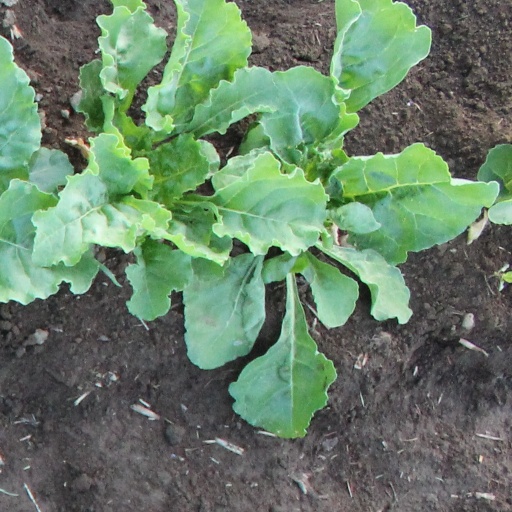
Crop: sugar beet